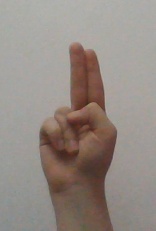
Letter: taa